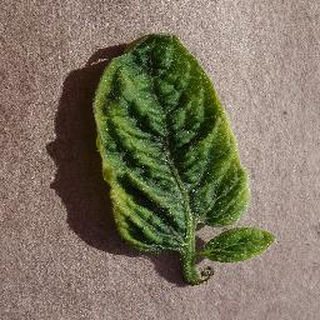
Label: tomato_yellow_leaf_curl_virus